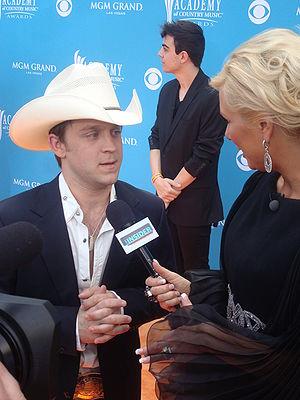
Justin Cole Moore est un chanteur américain de musique country.